Clues'o'

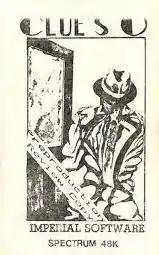

Clues'o' is a 1985 murder mystery video game developed and published by Imperial Software.